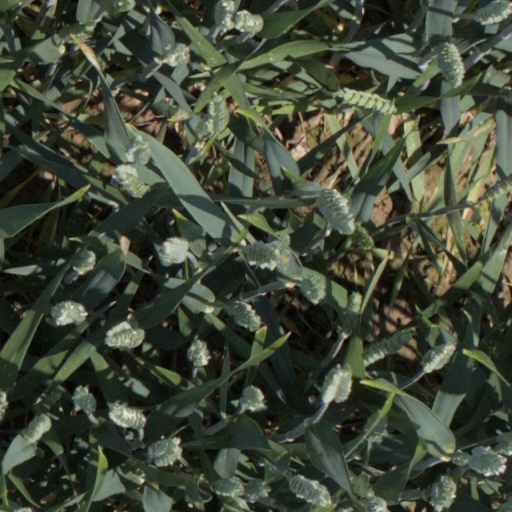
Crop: wheat